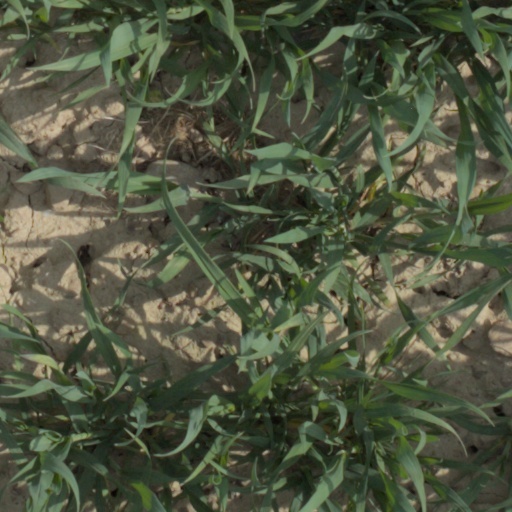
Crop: wheat